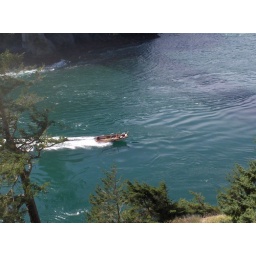
22 small fishing boat under bridge